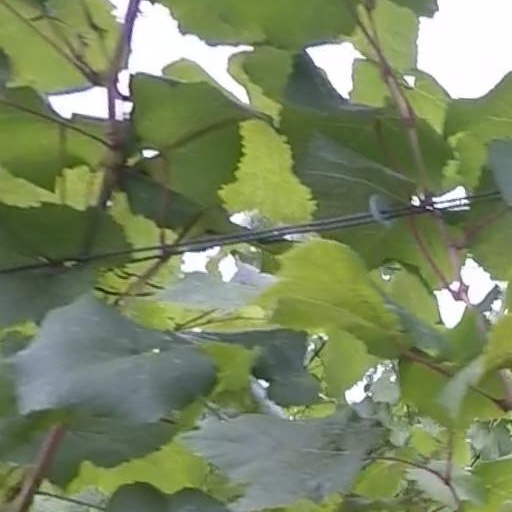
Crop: grape